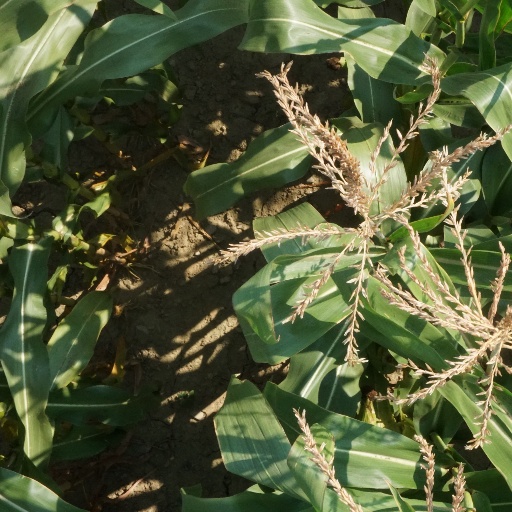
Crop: maize; corn